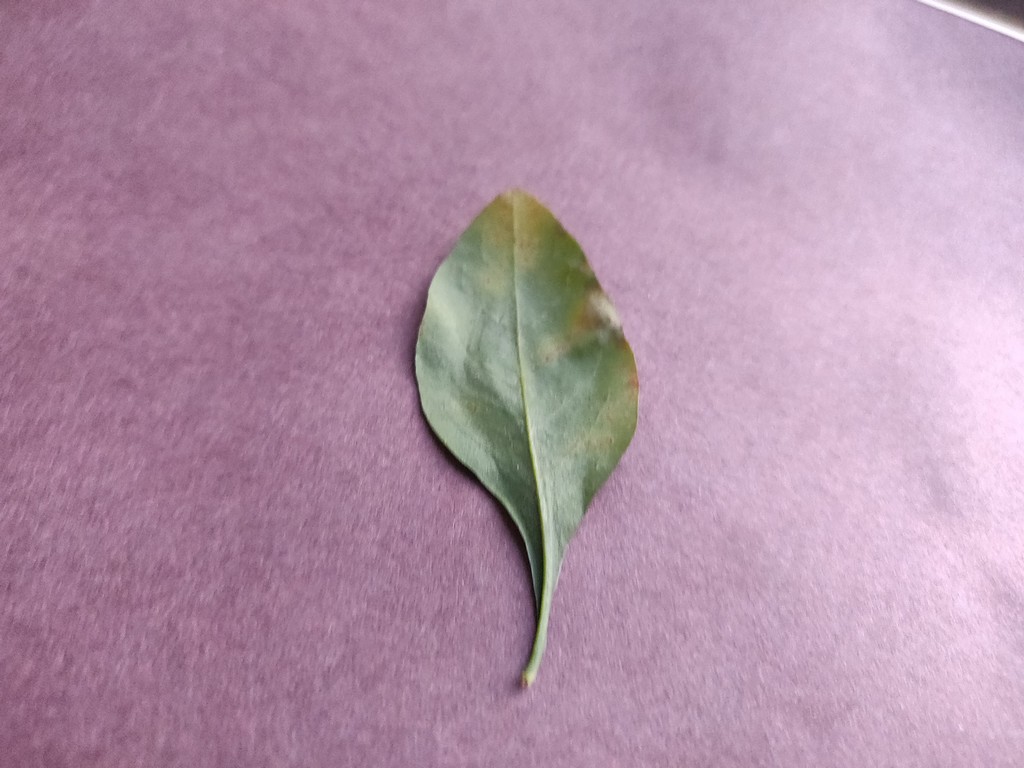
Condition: Unhealthy
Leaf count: single
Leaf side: back